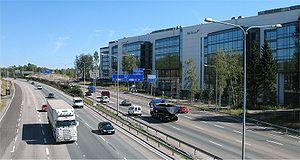
Les routes régionales de Finlande sont les artères du réseau routier de la Finlande.
Les moyens de transport en Finlande sont très développés. Parmi les facteurs qui influent sur la circulation, mentionnons la faible densité de population et les longues distances entre les villes, le climat froid, le gel des cours d'eau et les terres enneigées en hiver.
Le Kehä I ou Seututie 101 est une route périphérique de la capitale Helsinki.
Lassila est une section du quartier de Haaga à Helsinki en Finlande.